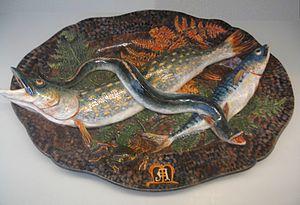
Plat de poissons par Auguste Chauvigné (1829-1904), Tours (France), Faïence émaillée. Musée des arts décoratifs de Paris.
Auguste François Chauvigné né en 1829 et mort à Tours le 13 décembre 1904 est un peintre et céramiste français.
Bernard Palissy, probablement né à Saint-Avit ou à Agen vers 1510 et mort à Paris, à la Bastille en 1589 ou 1590, est un potier, émailleur, peintre, artisan verrier, écrivain et savant français. Il appartient à l'École française de la Renaissance.